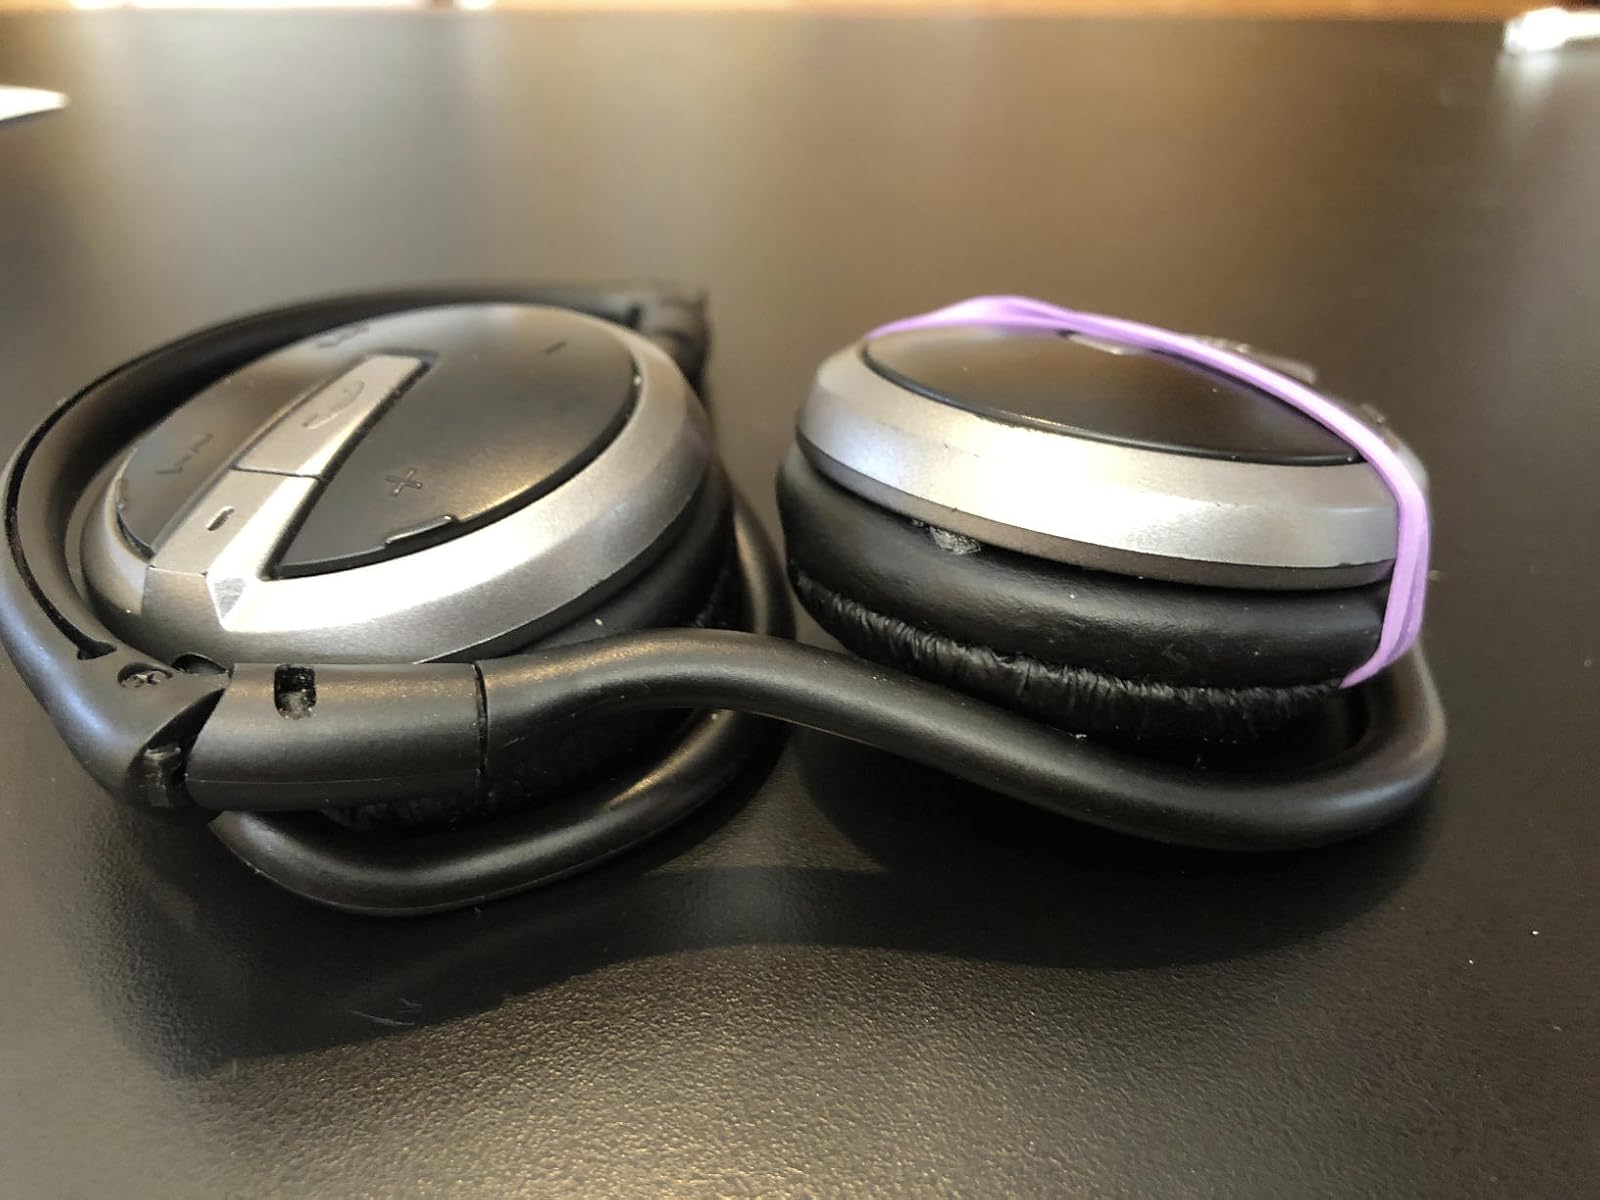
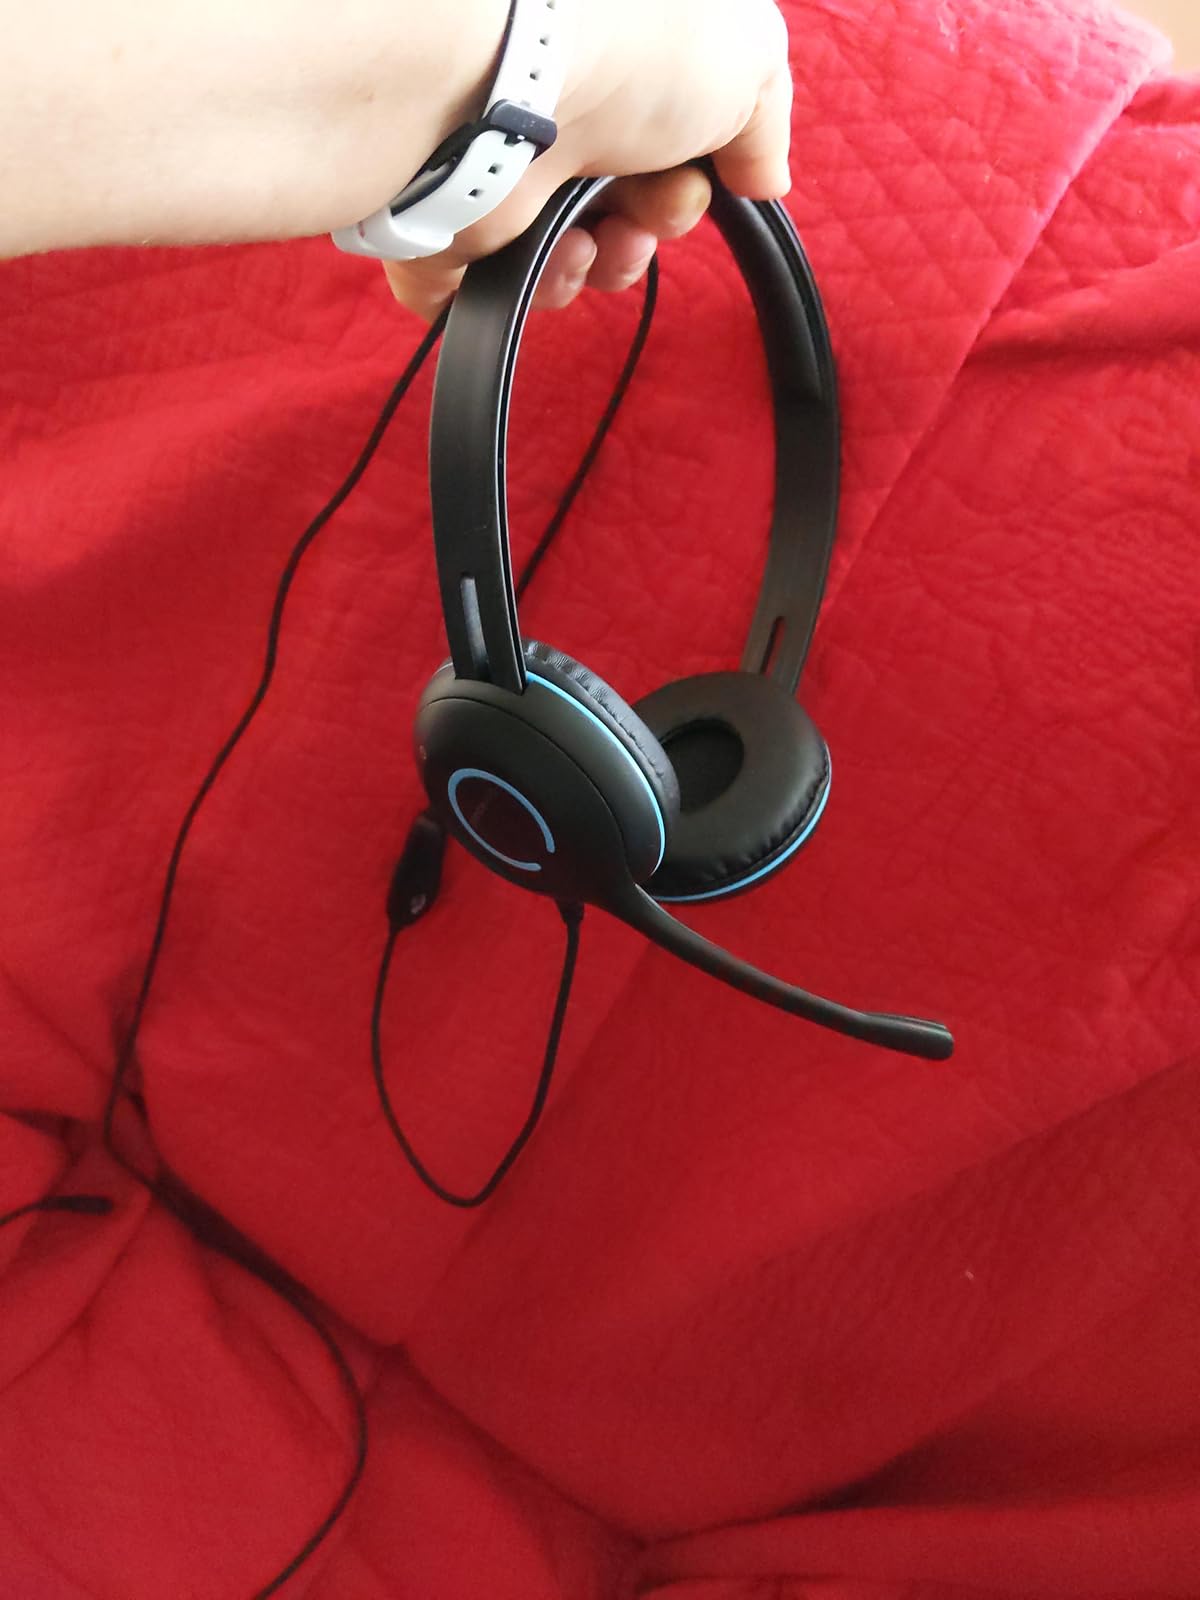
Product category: headphones
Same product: no